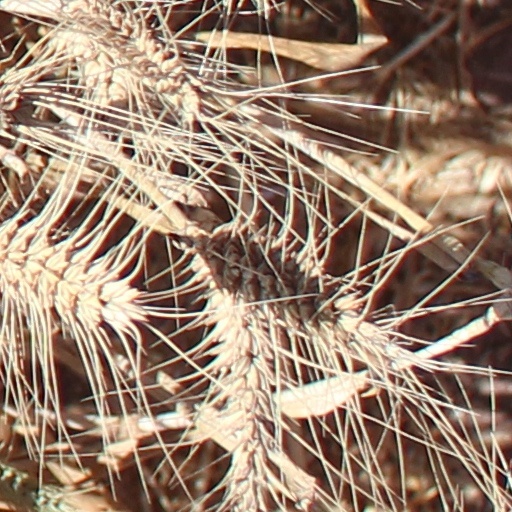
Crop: wheat